Broad-tailed parrot

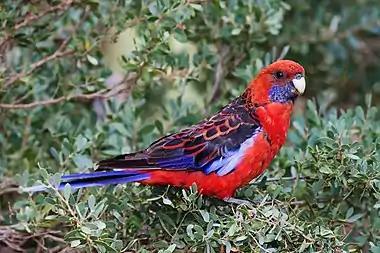
An adult crimson rosella

The budgerigar was traditionally placed in this tribe, but this inclusion is incorrect. The closest relatives of the budgerigar are the lories and lorikeets. The genera "Neopsephotus", "Neophema", and "Pezoporus" are placed in a separate, but closely related tribe, the Pezoporini based on the paper by Joseph et al. (2011)